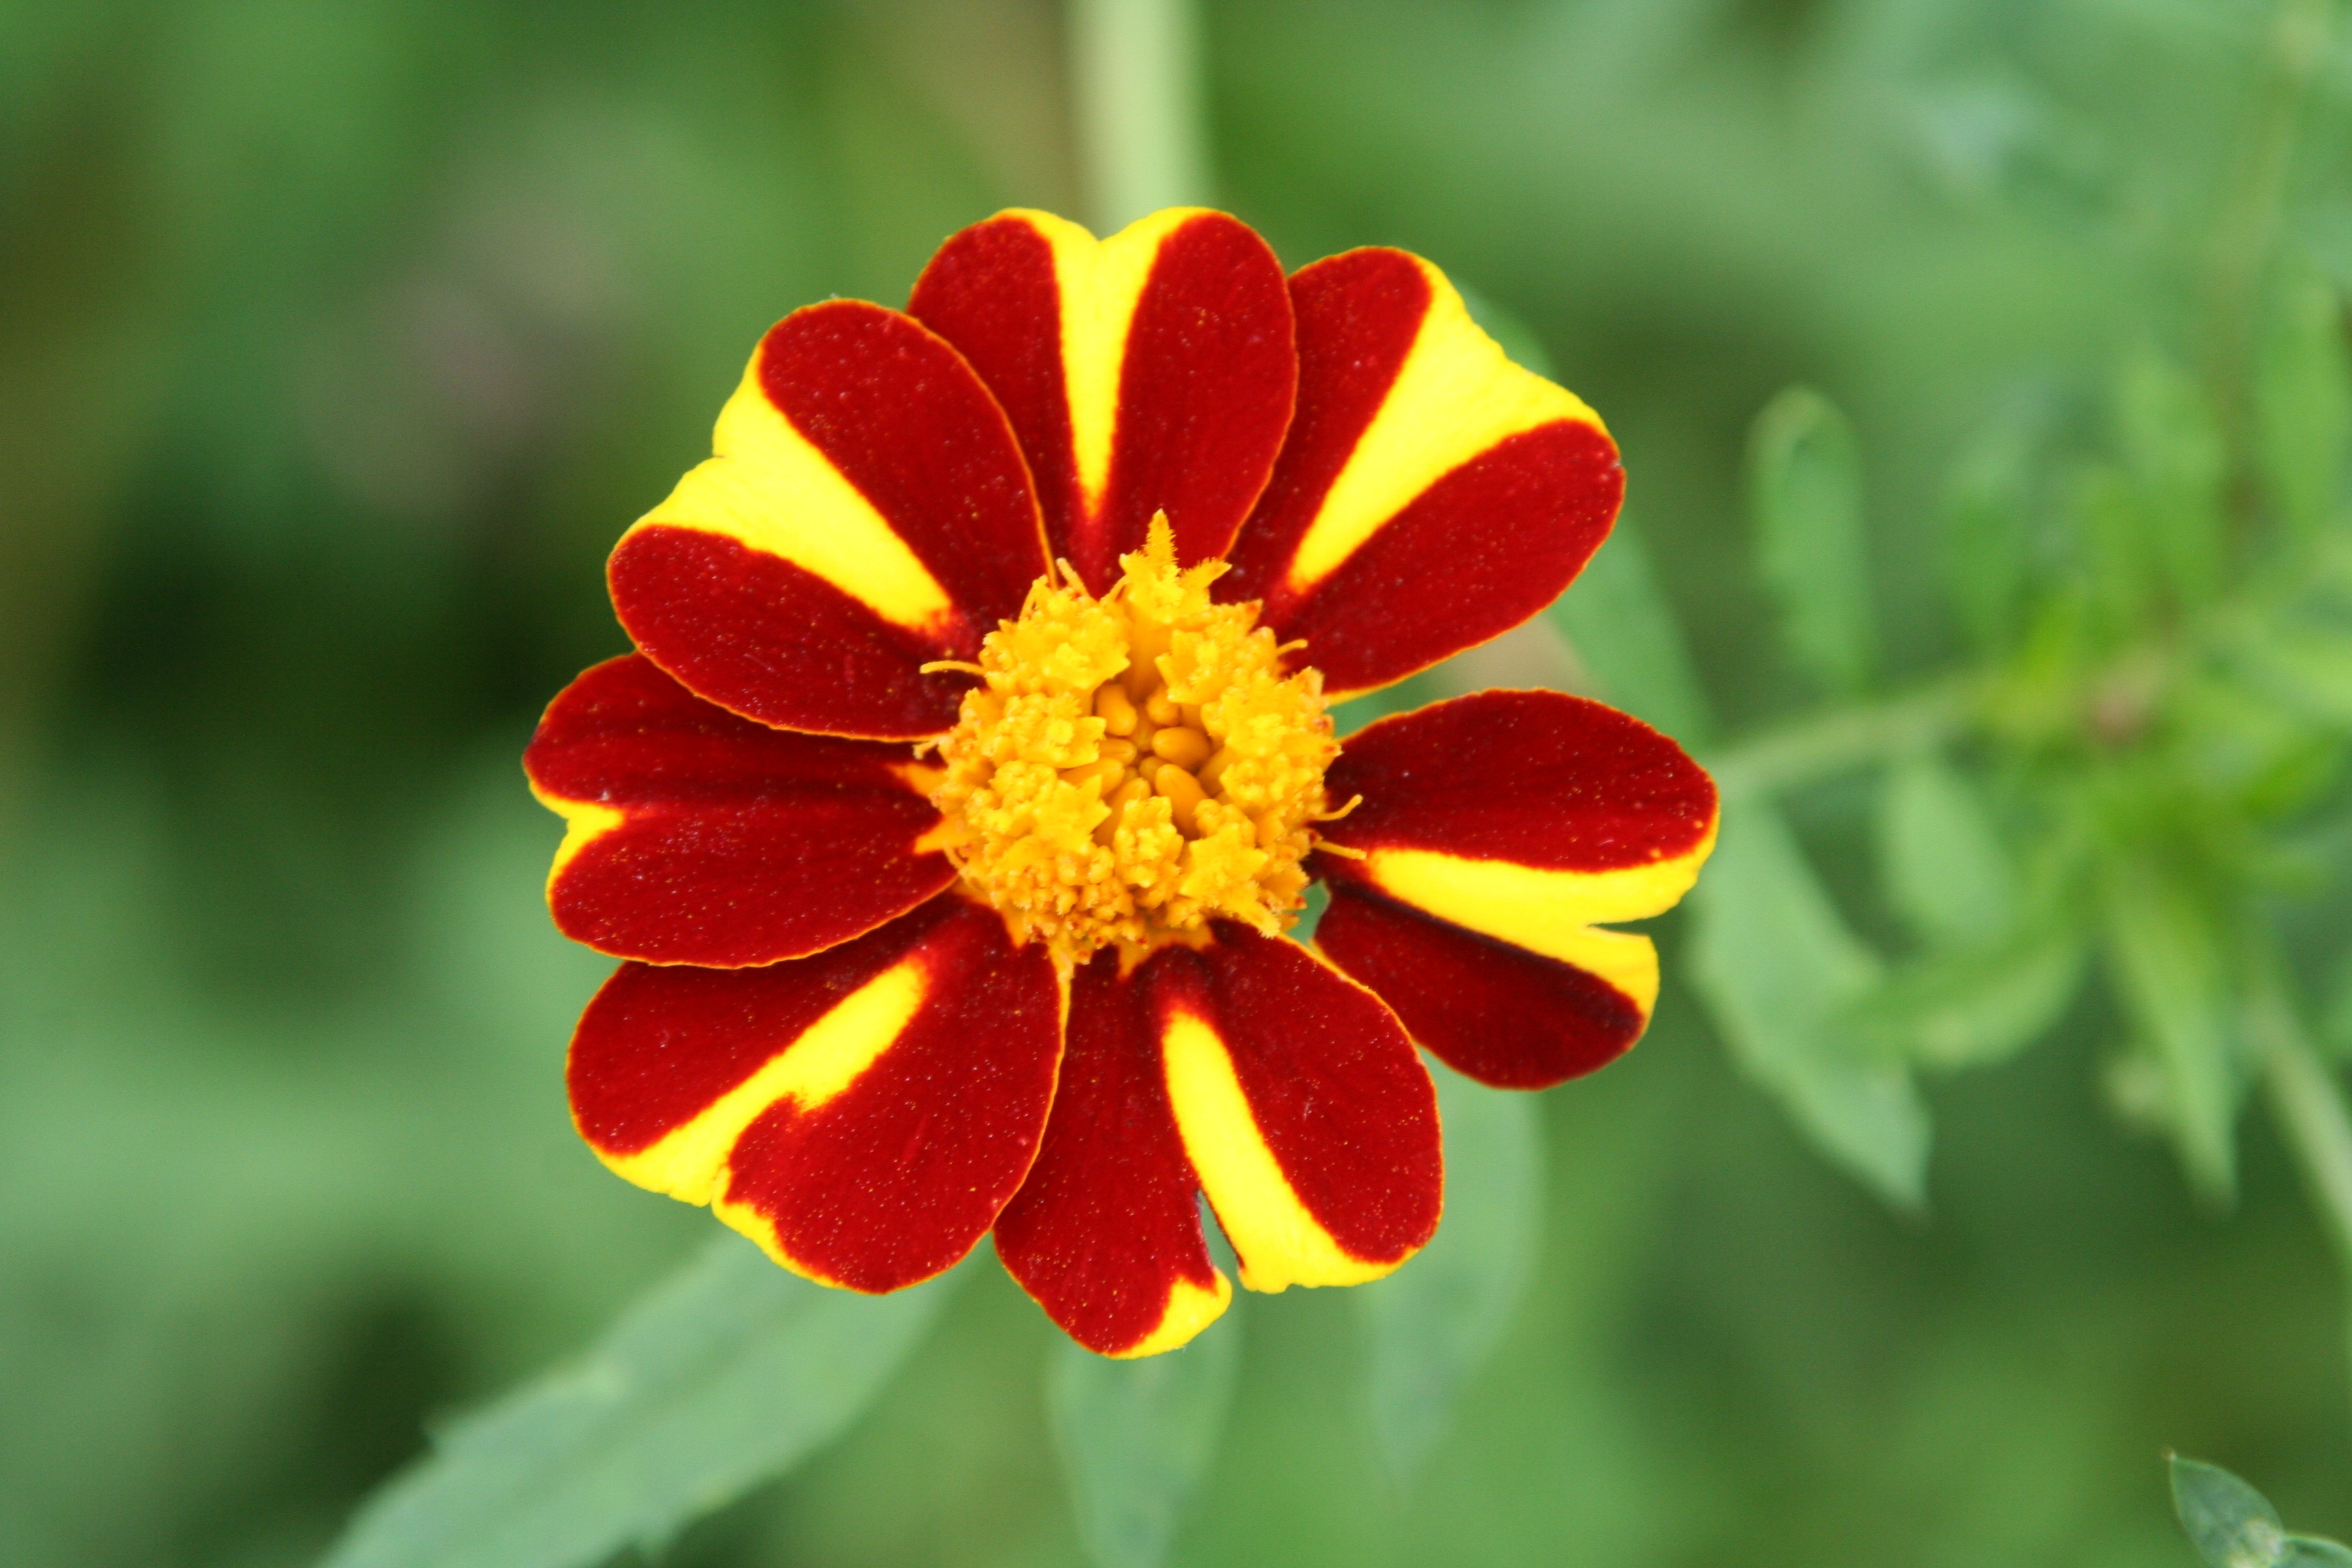
landscape, nature, plant, meadow, flower, petal, bloom, atmosphere, daisy, spring, red, color, botany, yellow, close, flora, wildflower, flowers, close up, bee, magic, tulips, mood, silent, macro photography, inflorescence, spring awakening, flowering plant, daisy family, annual plant, plant stem, land plant